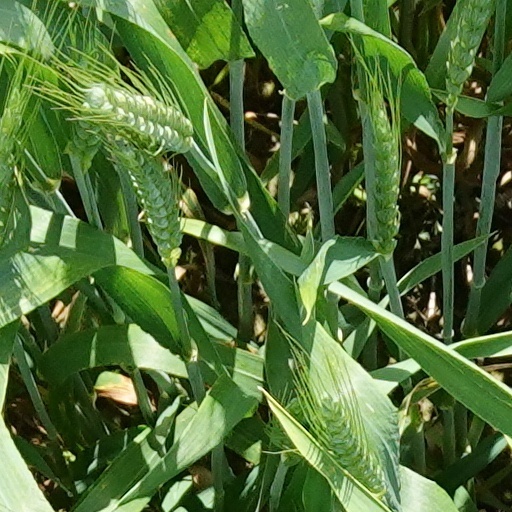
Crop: wheat